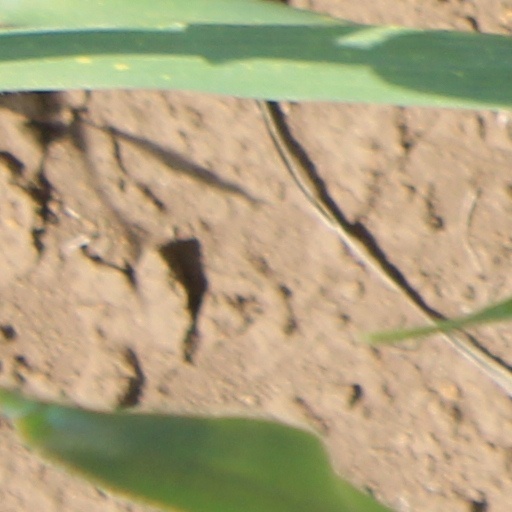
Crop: wheat